Haslar

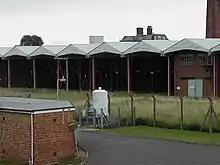
Gunboat sheds in the former Gunboat Yard

After a series of expansions and contractions, as gunboats went in and out of vogue in naval circles, the Yard closed in 1906; but from 1912 to 1973 the site continued to provide storage and maintenance facilities for small vessels of various types. During the Second World War it formed part of HMS "Hornet", the adjacent Coastal Forces base; and when "Hornet" was decommissioned (in 1957) the Yard became an adjunct of the Admiralty Small Craft Experimental Works (see below).